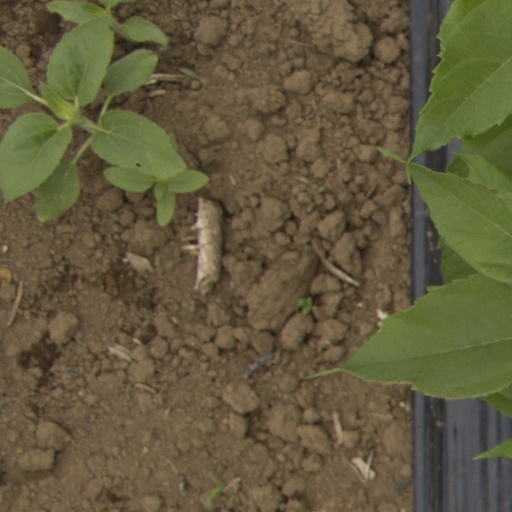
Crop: Jerusalem artichoke